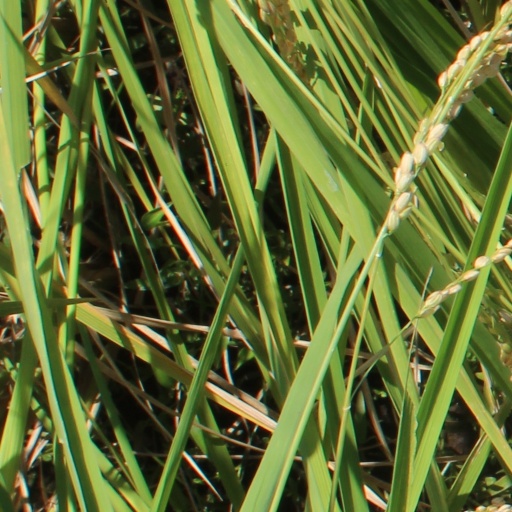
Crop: rice